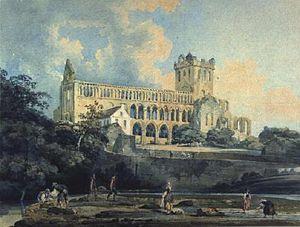
Thomas Girtin est un artiste peintre et aquafortiste anglais qui a joué un rôle majeur en établissant l'aquarelle comme un art reconnu.